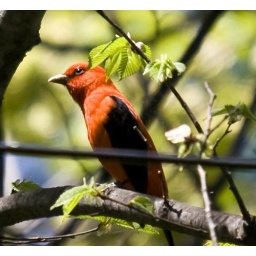
Migratory bird seen in the tree across the alleyway.